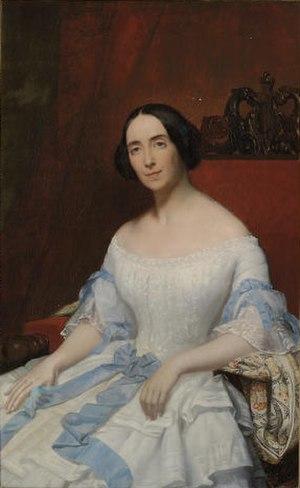
Helena Oppenheim (1799-1880), baronne Fould
Bénédict Fould, né le 21 novembre 1792 à Paris et décédé le 28 juillet 1858 à Paris, est un banquier, homme politique et collectionneur d'art français.